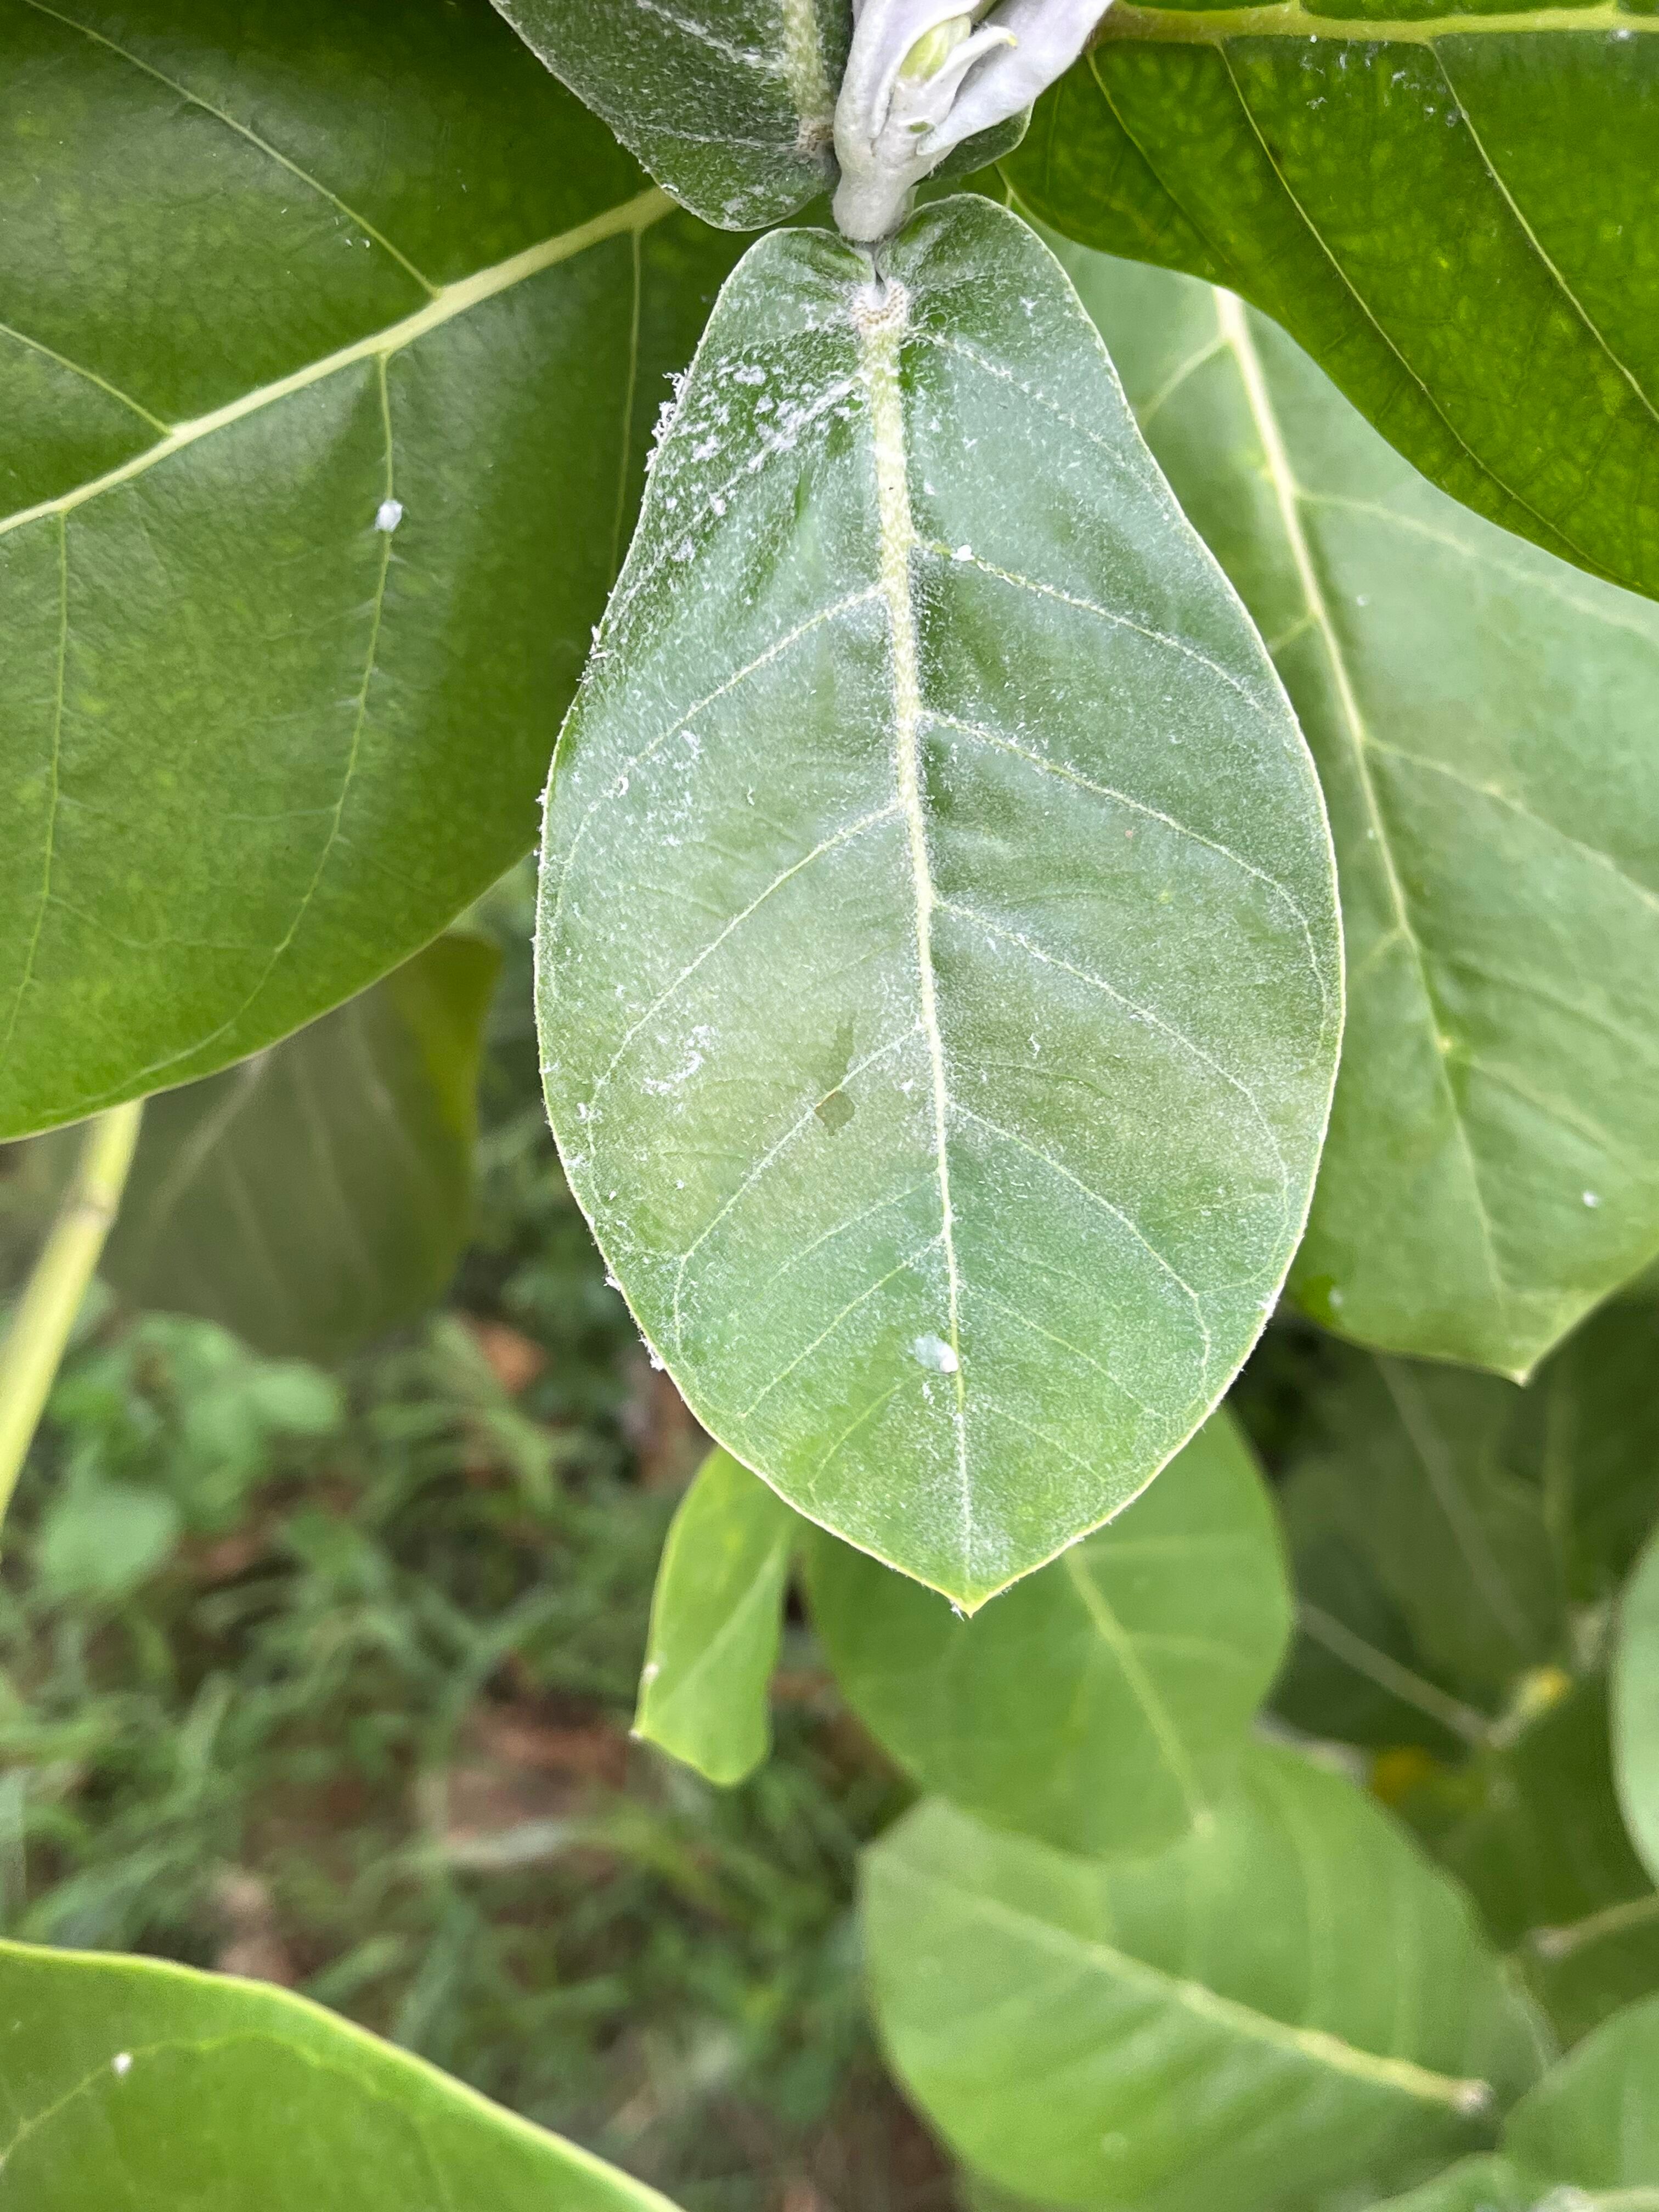
Plant species: calotropis-gigantea